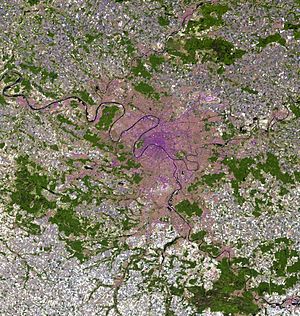
Île-de-France / Geografi / Arealudnyttelse
Sattelitbillede der illustrerer arealudnyttelsen i regionen
Île-de-France er en fransk region. Regionens territorium er nogenlunde identisk med Paris' udbredelse. Det er landets mest folkerige region, med omkring 19% af landets samlede befolkning. Indbyggertallet var 12.027.565, hvilket giver en befolkningstæthed på 1.001 indbyggere per km².